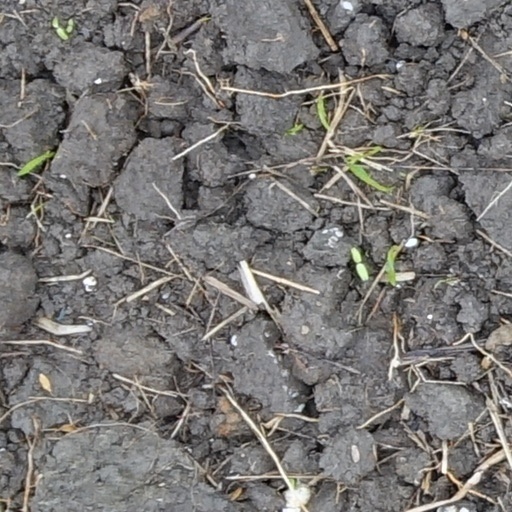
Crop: wheat